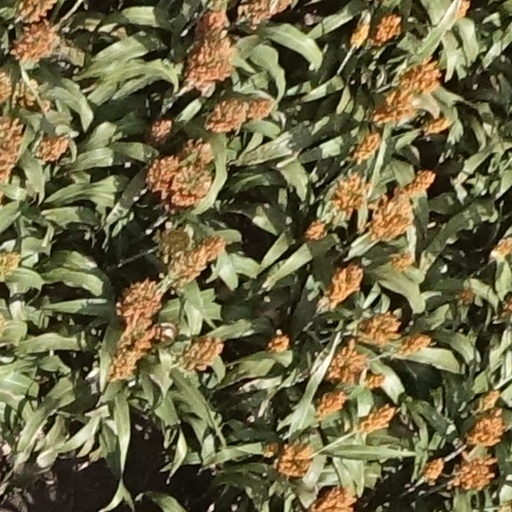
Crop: sorghum